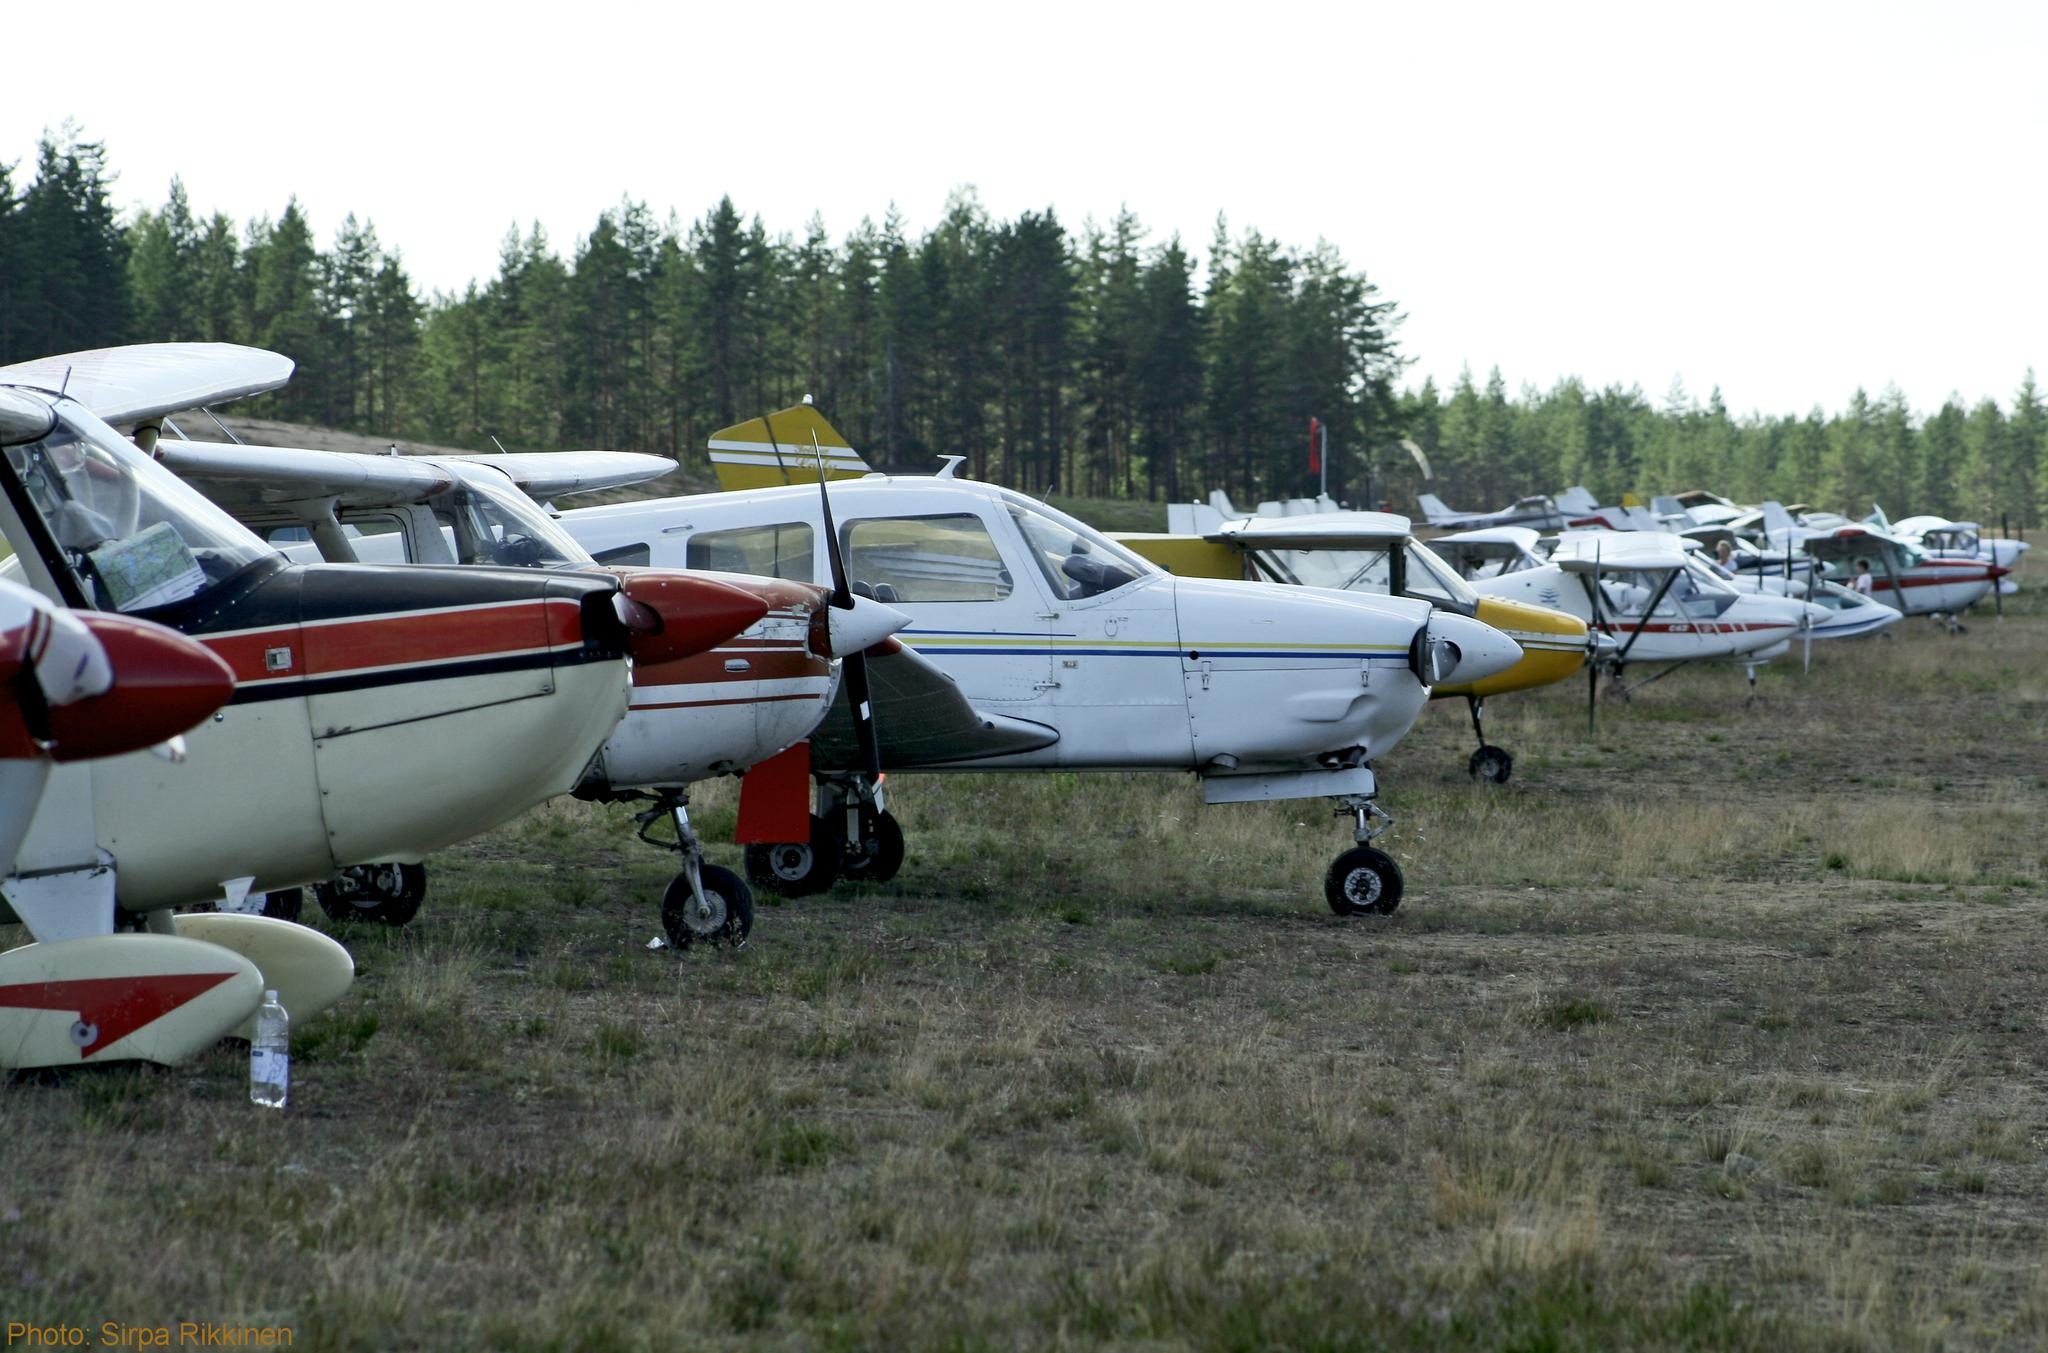
wing, flying, fly, airport, airplane, aircraft, vehicle, airline, aviation, flight, pilot, propeller, planes, fuselage, cessna, light aircraft, atmosphere of earth, aircraft engine, propeller driven aircraft, ultralight aviation